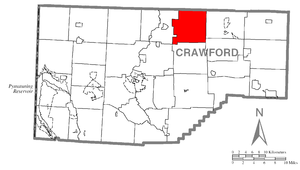
Rockdale Township est un township, situé au nord du comté de Crawford, en Pennsylvanie, aux États-Unis. En 2010, il comptait une population de 1 506 habitants.